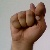
The image shows a hand gesture representing the letter 'T' in Indian Sign Language.